Francisco de Enzinas

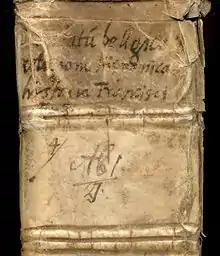

Francisco de Enzinas (1 November 1518? – 30 December 1552), also known by the humanist name Francis Dryander (from the Greek "drus", which can be translated "encina" in Spanish), was a classical scholar, translator, author, Protestant reformer and apologist of Spanish origin.